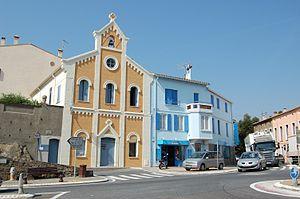
Temple de la ville de Collioure (photographie 3/3)